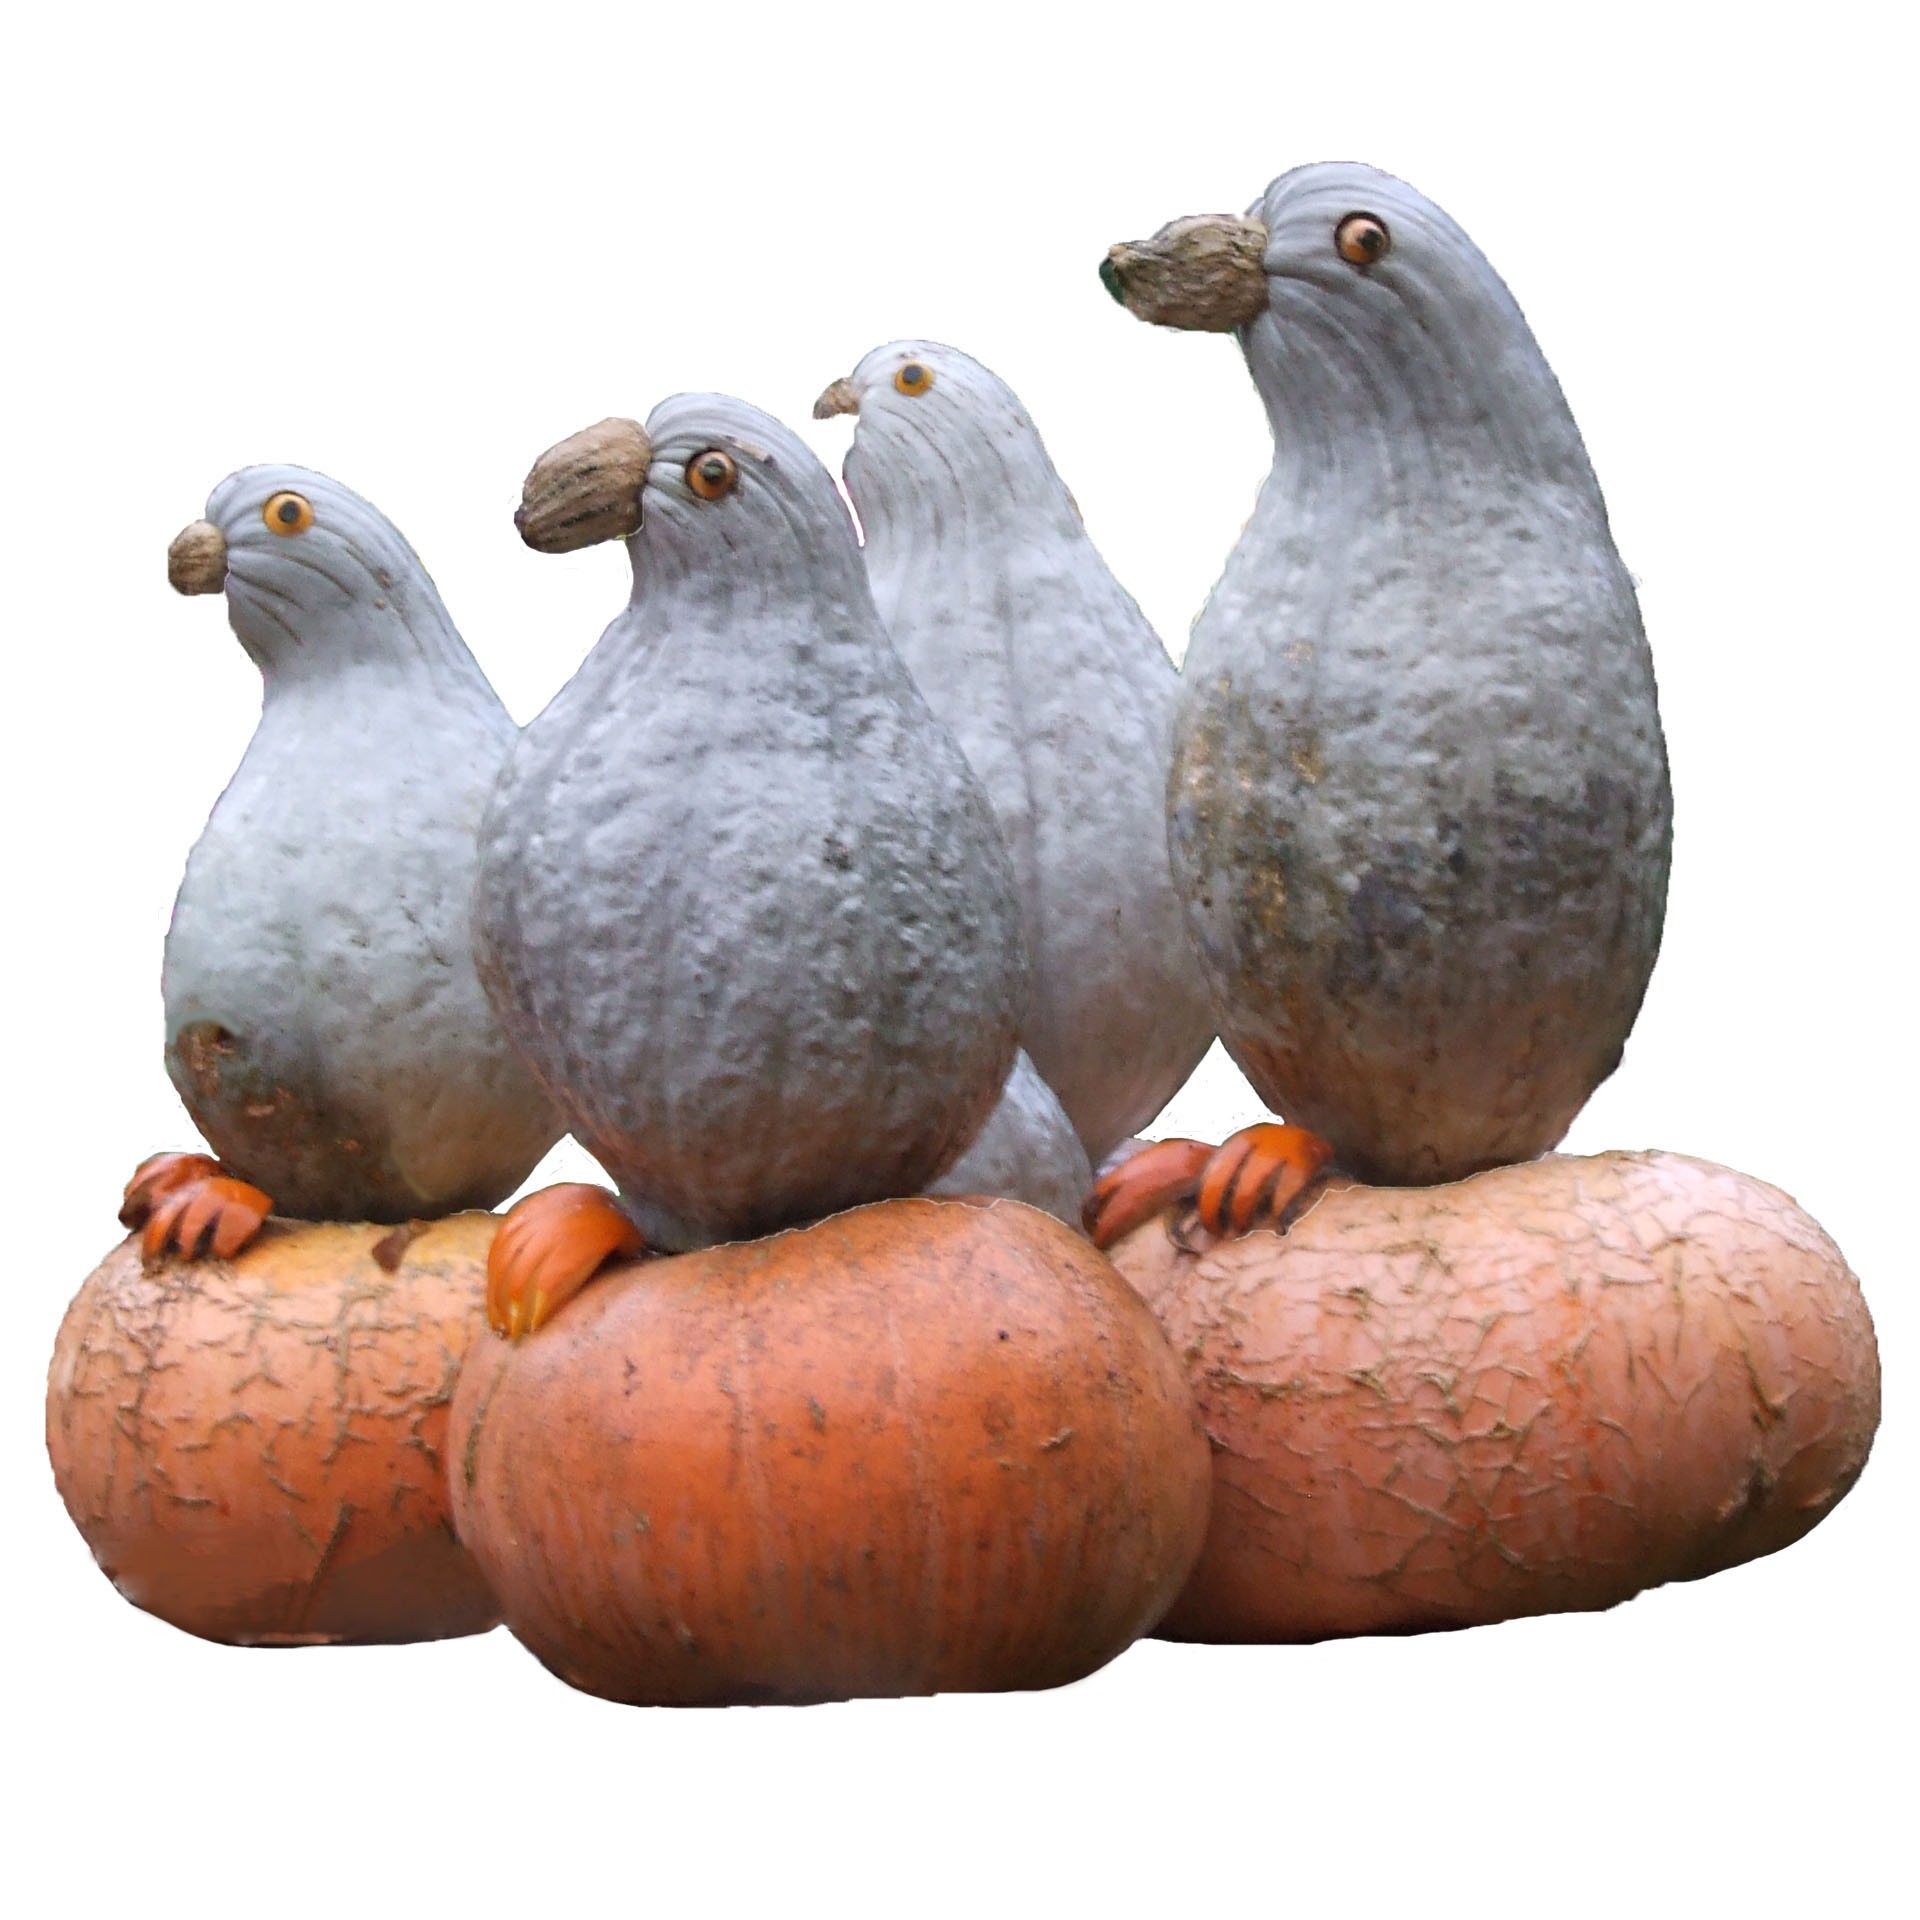
bird, pumpkin, toy, birds, art, figurine, vertebrate, ludwigsburg germany, pigeons and doves, flourishing baroque